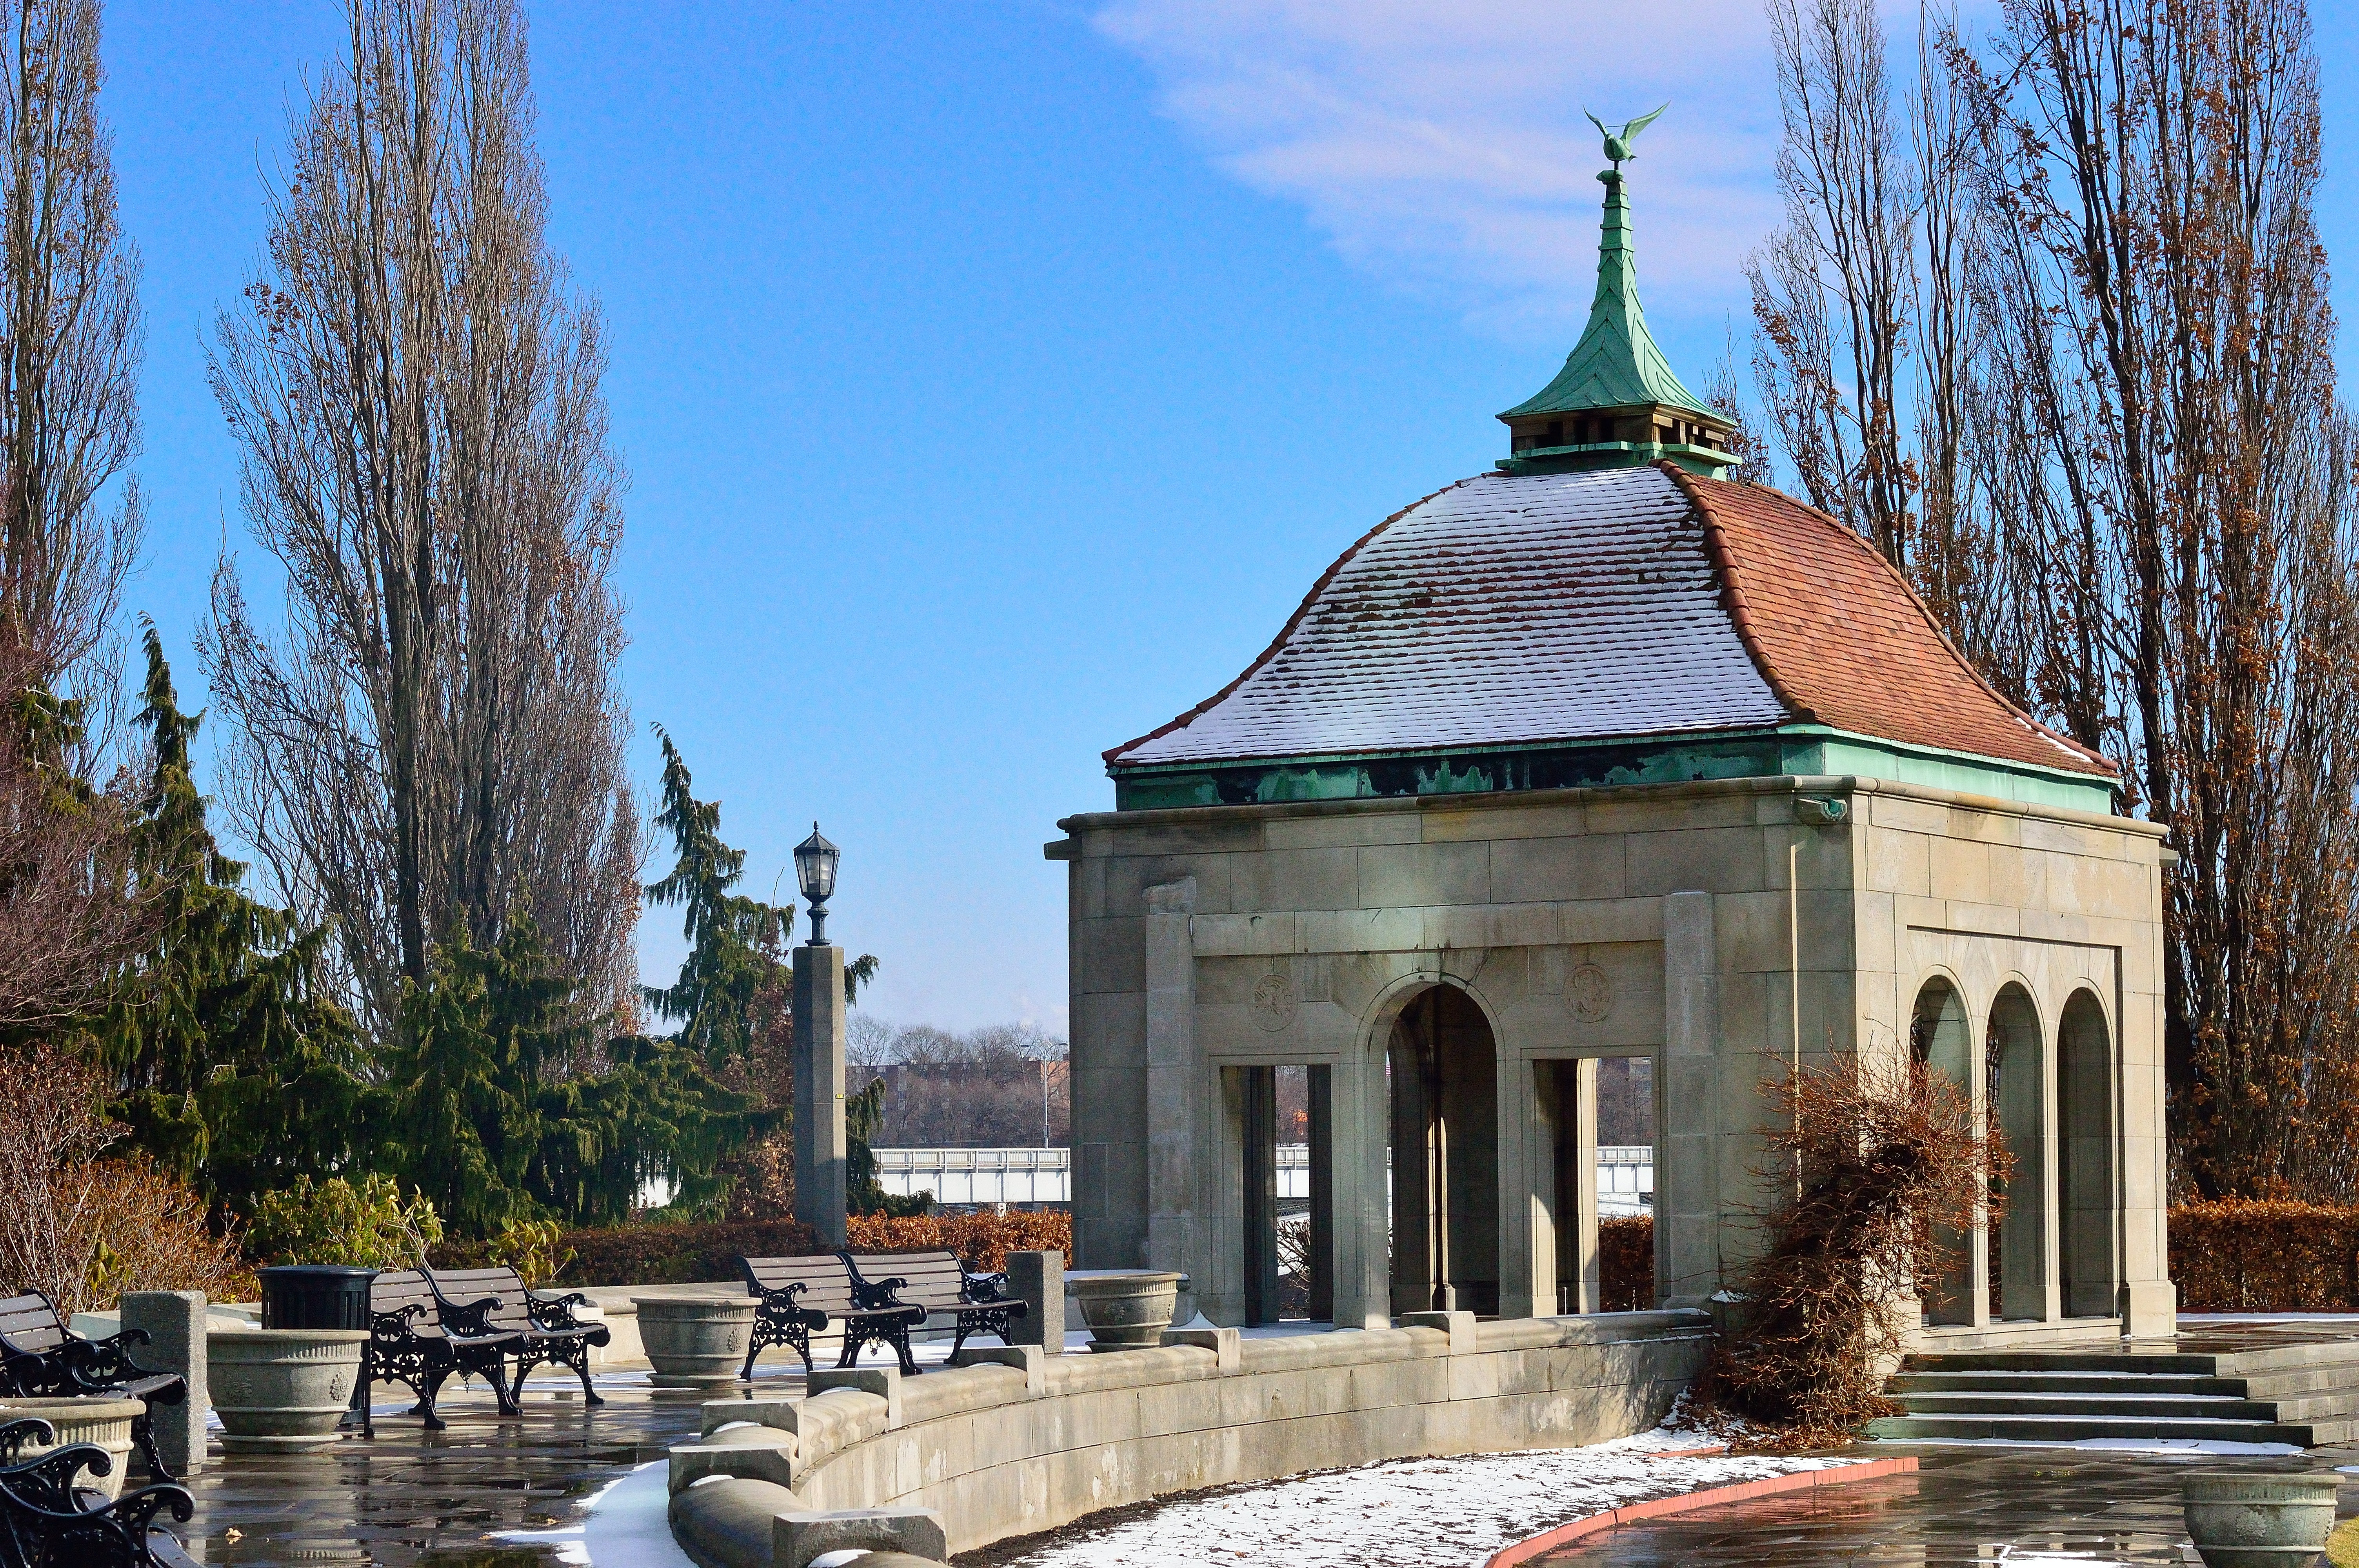
landscape, winter, architecture, building, landmark, church, chapel, place of worship, temple, estate, niagara falls, winter garden